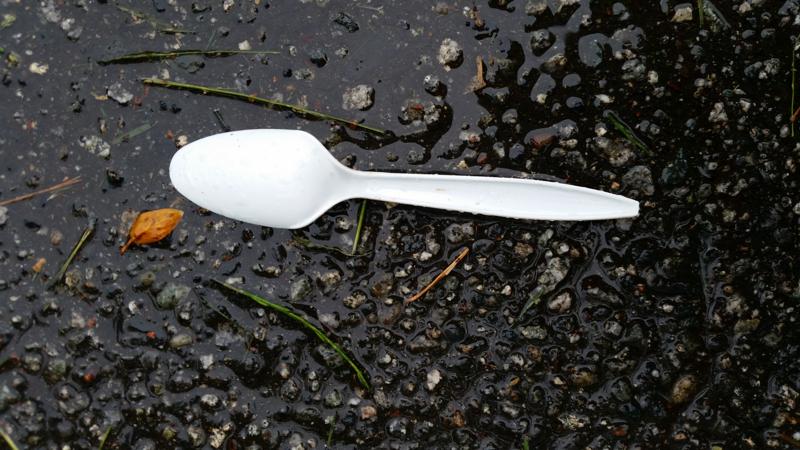
Label: trash